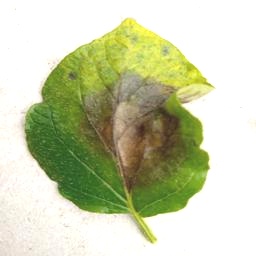
Etiqueta: Late Blight